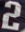
Number: 2